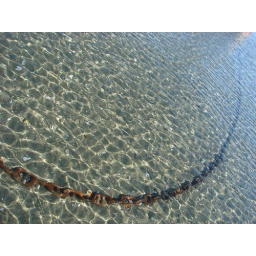
red iron chain under water